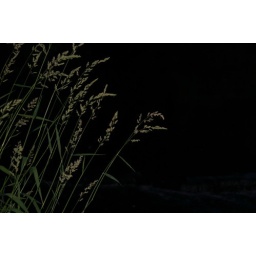
it was near sunset, i used high shutter speed with flash to clear the background in black